Court of Appeal of Paris

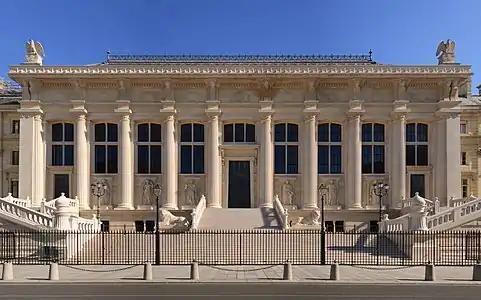
The Palais de Justice, Paris, seat of the Court of Appeal of Paris

The Court of Appeal of Paris is the largest appeals court in France in terms of the number of cases brought before it. Its jurisdiction covers the departments of Paris, Essonne, Yonne, Seine-et-Marne, Seine-Saint-Denis, and Val-de-Marne.